List of women's Test cricket records

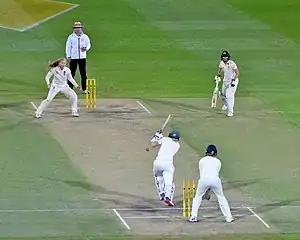
Ellyse Perry brings up the 200 mark of her 213* during the 2017–18 Women's Ashes Test, the highest individual test score by an Australian woman

This is a list of women's Test cricket records; that is, record team and individual performances in women's Test cricket. Records for the short form of women's international cricket, One Day Internationals, are at List of women's One Day International cricket records.